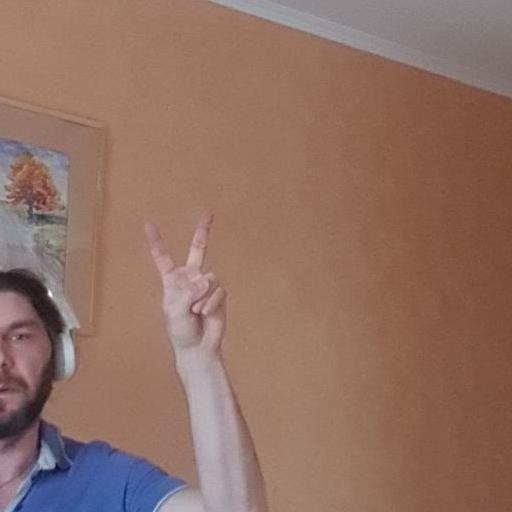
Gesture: peace